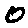
Label: 0